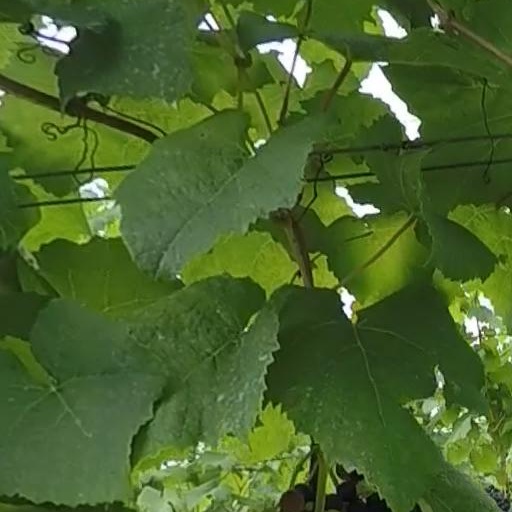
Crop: grape